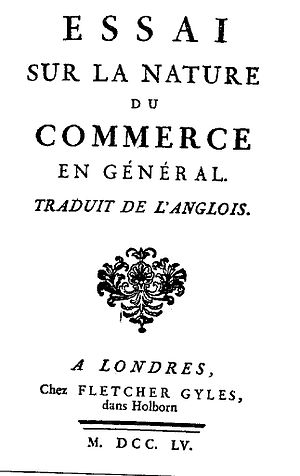
Richard Cantillon
Forside til Essai sur la nature du commerce en général
Richard Cantillon var en irsk finansmand, som virkede i Paris. Sammen med François Quesnay, David Hume med flere regnes han som fortaler for den førklassiske nationaløkonomiske skole, hvis højdepunkt lå efter merkantilismens højdepunkt men inden nationaløkonomiens klassikere gjorde deres entre. 1755, det vil sige henved 20 år efter hans død, publiceredes Cantillons værk Essai sur la nature du commerce en général, hvilket henfører ham til fysiokraterne.